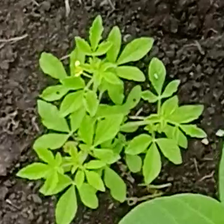
Weed species: Sicklepod_(Senna obtusifolia)